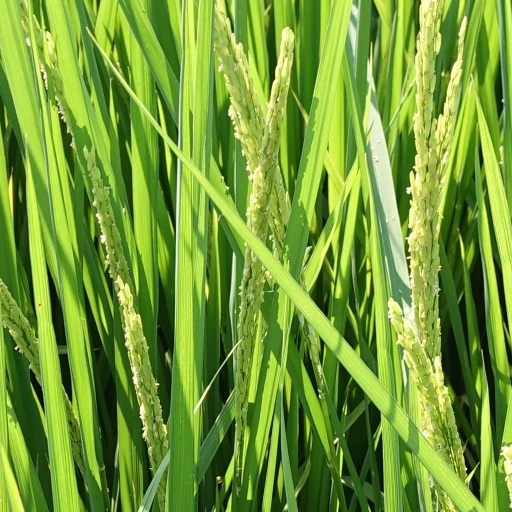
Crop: rice